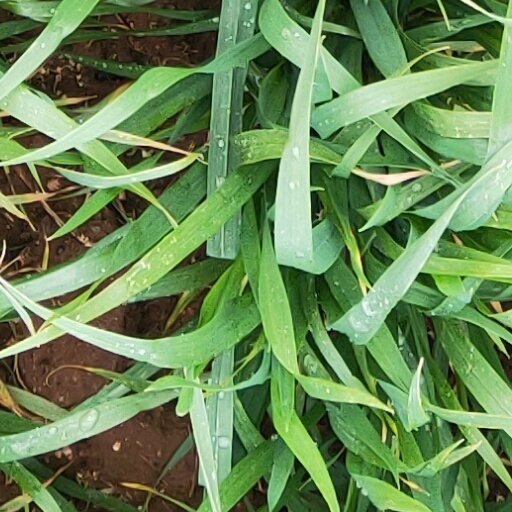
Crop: wheat